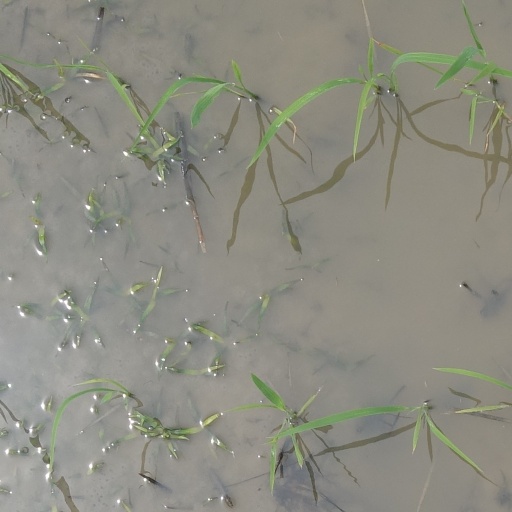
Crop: rice